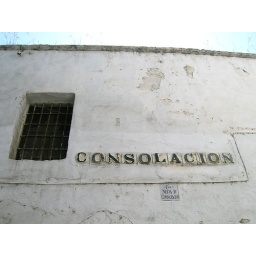
A street sign I found while wandering around in Cordoba for hours. It was very warm.